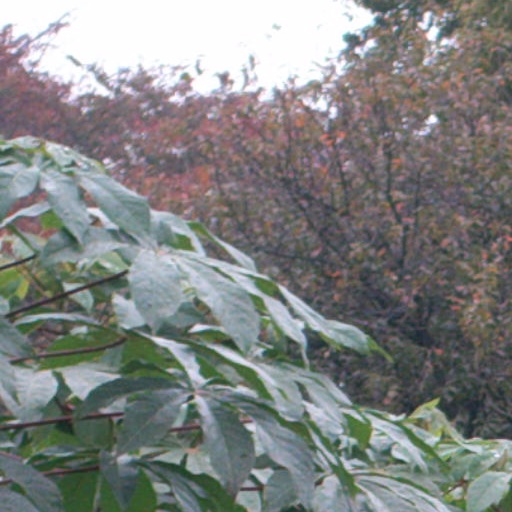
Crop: cassava